Question: Please indicate a possible affordance area of hold_baseball_bat that can be used for holding
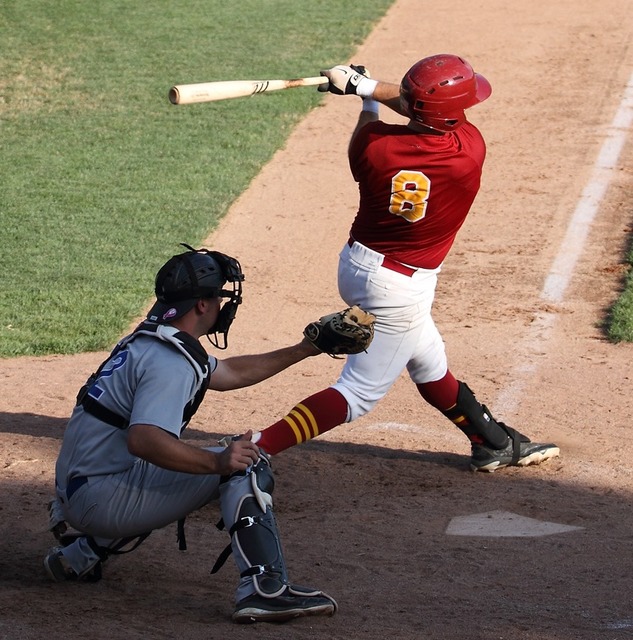
Answer: [312.991, 58.947, 376.149, 98.246]